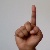
The image shows a hand gesture representing the letter 'D' in Indian Sign Language.